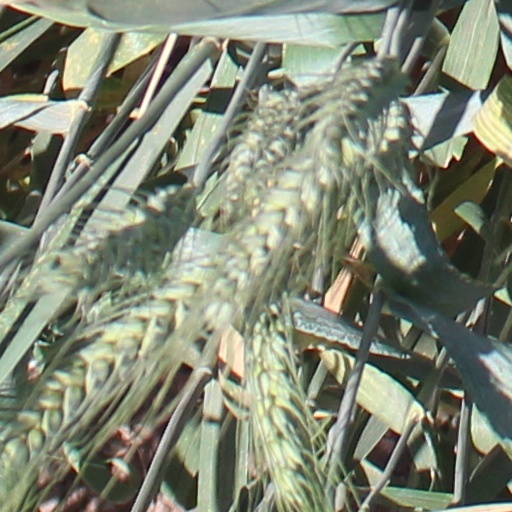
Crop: wheat